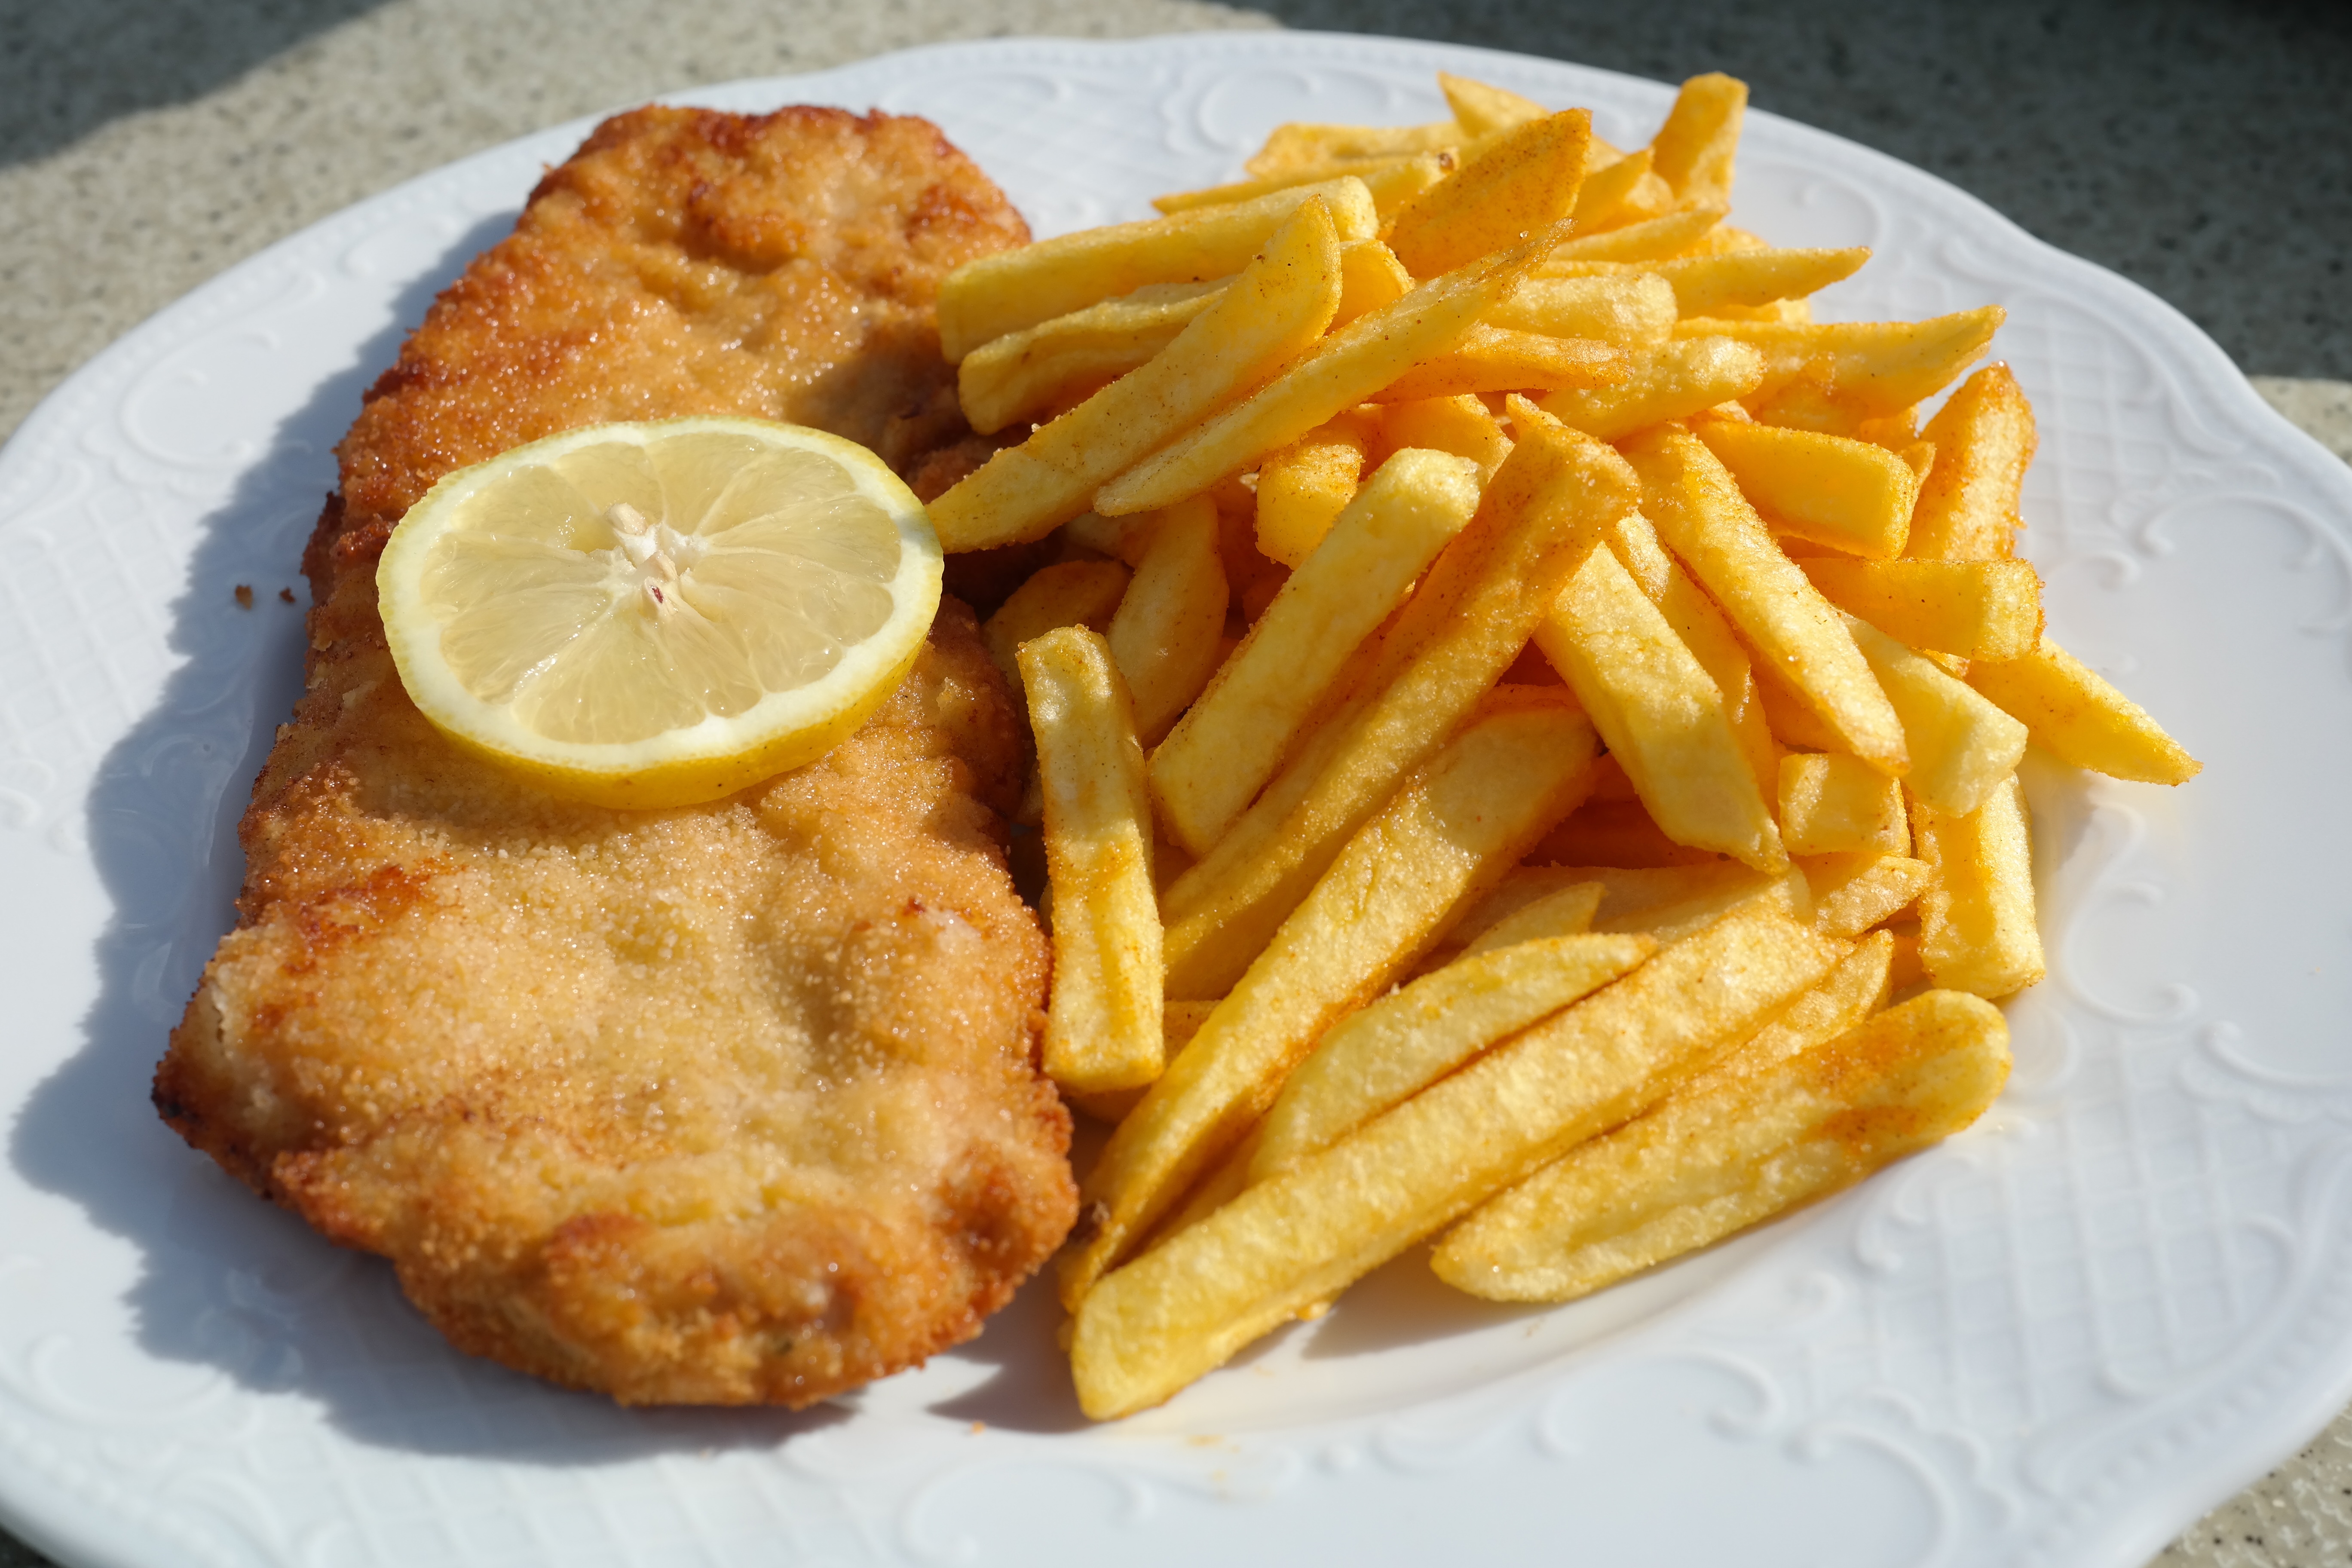
dish, meal, food, produce, plate, seafood, fish, breakfast, eat, fast food, meat, lunch, cuisine, delicious, lemon, main course, french, court, frying, schnitzel, french fries, junk food, fish and chips, side dish, fried food, chicken fingers, steak frites, schnipo, schnitzel with fries